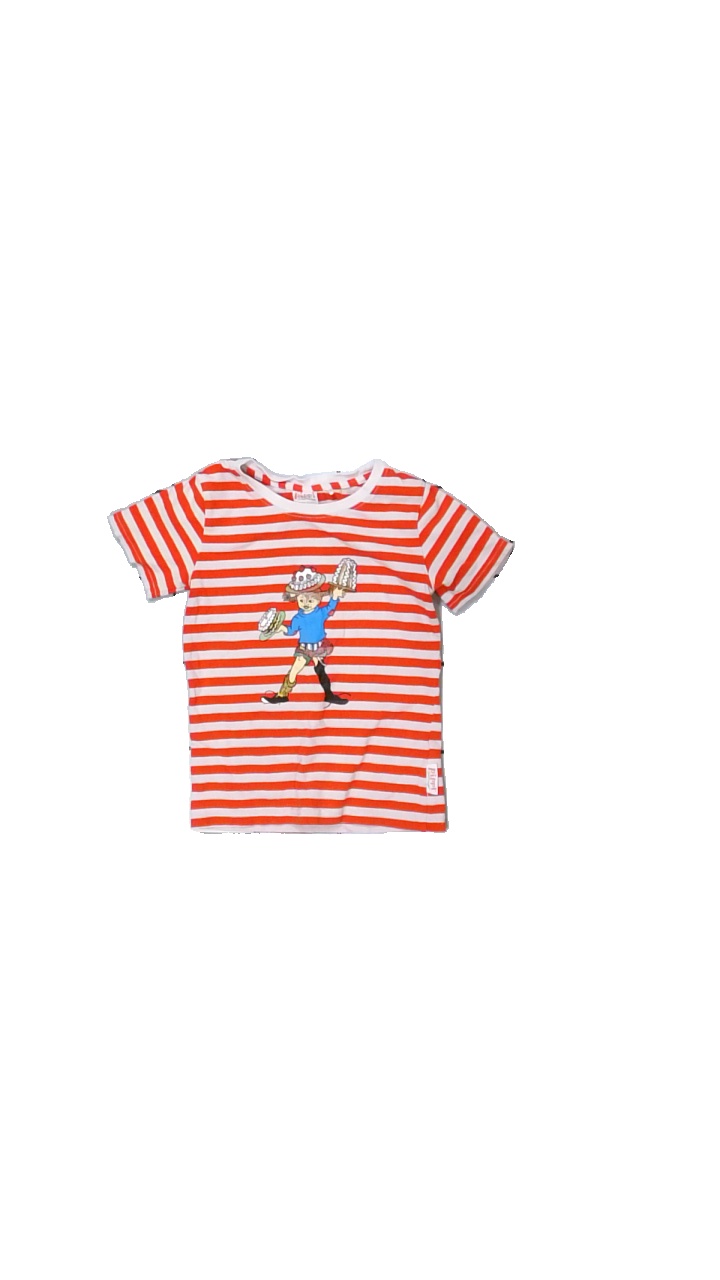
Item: T-shirt (Children)
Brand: Martinex
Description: t-shirt
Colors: White, Red, Blue, Green, Yellow
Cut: C-collar
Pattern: Other
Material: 100% bomull
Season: All
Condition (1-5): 4
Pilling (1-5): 4
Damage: urtvättat
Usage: Reuse
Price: <50